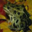
Label: frog